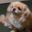
Label: dog